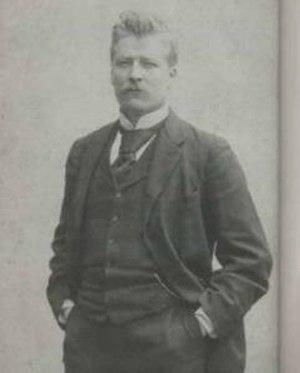
Emil Wikström est un sculpteur finlandais.